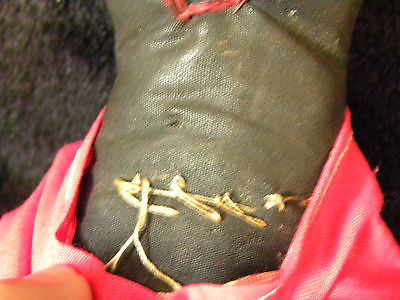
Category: toaster